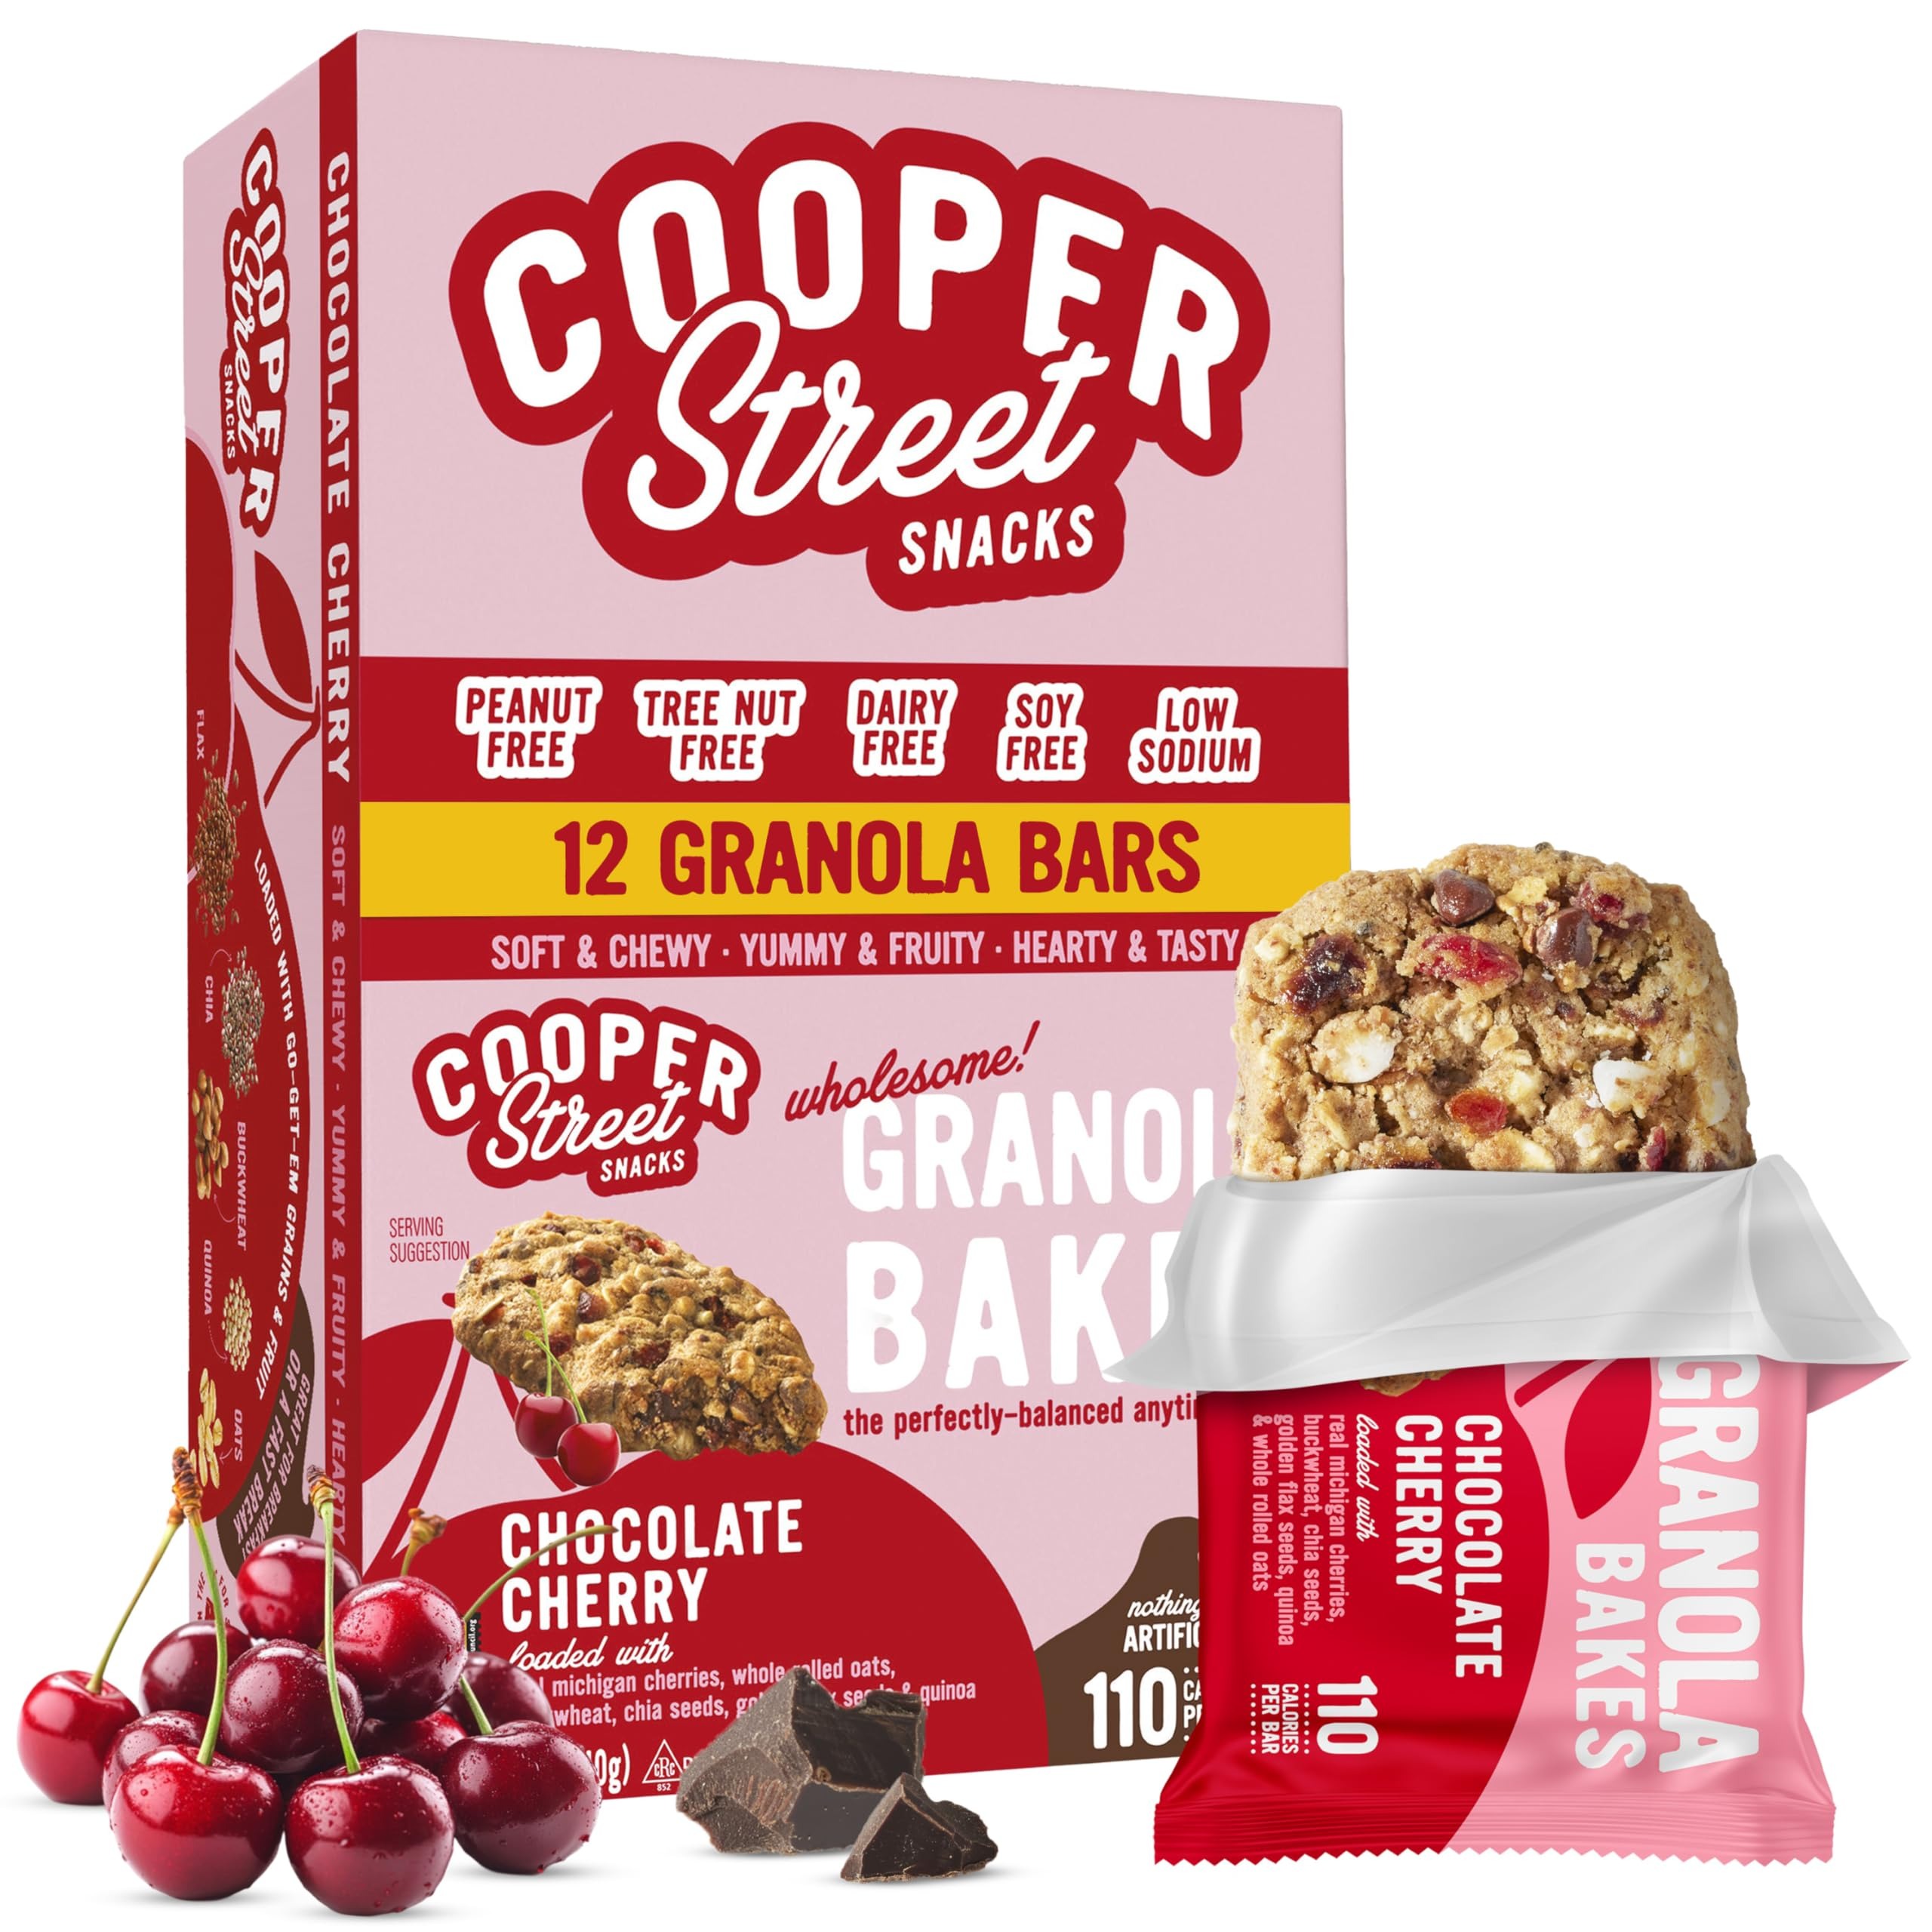
Item Name: Cooper Street Granola Bakes - Chewy Breakfast Granola Bars with Chia, Flax, Buckwheat and Oats - Chocolate Cherry Individually Wrapped Nut & Dairy Free On-The-Go or School Snacks - 12 Bars, 1oz each
Bullet Point 1: Cookies, Made Better - Fuel your day and enjoy delectably chewy goodness with Cooper Street Granola Breakfast Bars! Bite into wholesome and healthful ingredients like chia, flax, buckwheat and oats and get off on the right foot with our healthy snack bars!
Bullet Point 2: Chocolate Cherry - Filled with creamy chocolate chunks that sit alongside sweet cherry pieces, our chocolate granola bars let you have you cake and eat it, with the cherry on top! Chocolate and cherries are the perfect duo.
Bullet Point 3: Guilt-Free Deliciousness - Start your day on a high note with the energy you need with these granola bar cherry and chocolate. Our satiating anytime breakfast cookies individually wrapped satisfy your sweet tooth with high-quality ingredients, for a truly clean and honest energy boost throughout your day!
Bullet Point 4: Baked With Care - Made with a mix of passion, all natural ingredients and 100 years of tradition, our healthy granola bar is still handmade in our family-run Michigan bakery. Our perfect pick me up is baked to a moist perfection
Bullet Point 5: Enjoyed By All - We go the extra mile to ensure everyone can enjoy our granola soft baked cookies. Made in a dedicated peanut free facility to be dairy free, HFCS free, tans fat free, soy free, artificial flavourings free and also low in sodium. We don't tolerate any nasties!
Product Description: individual snacks breakfast foods individually wrapped breakfast food breakfast snacks individually wrapped granola snacks individual packs healthy bars for kids bars healthy granola bars for kids granola bars kids bars kids granola bars healthy organic kids snacks kids granola bars kids bar organic granola bars snack bars for kids kid bars healthy snacks for kids granola bars variety packs breakfast bars healthy snack bars healthy food bars nut free bars granola bars soft grabola bars granila bars grnola bars granola bara gronala bars gronalla bars individually wrapped breakfast items good snacks for kids granola bar packs kids breakfast bars healthy snacks for kids individually wrapped bars food breakfast granola bar cherry granola bar cherry cherry chunks cherry oatmeal bars cooper street chocolate cherry granola cookie bakes cooper street chocolate granola cooper street granola chocolate cherry bakes dark chocolate cherry granola bars cherry cookie cherry chip cookies cooper street breakfast bars chocolate cherry 12 pack cookies cooper street cherry cooper street granola bars chocolate and cherry cooper street cherry chunk cooper's cherry cooper street chocolat cherry chewy granola 1 oz chocolate cherry granola cokkie bakes cooper streeet cherry dark chocolate cherry granola cooper street chocolate cherry 48 count cooper street chocolate cherry cookie bake cooper street granola cherry chocolate cherry cooper street cherry dark chocolate granola bar cherry chocolate granola bar cooper street granola cookie bake cherry cherry granola cherry bar cherry bars cookies chocolate cherry granola chocolate cherry michigan cherry cooper street cookies cherry cooper street cookies chewy granola bakes chocolate cherry cooper street twice baked cookies cherry chocolate cherry granola bars chocolate cherry granola cherry granola bars cherry cookies cherry chocolate granola bars cooper street chocolate cherry cooper street chocolate cherry granola cookie bake
Value: 12.0
Unit: Ounce

Price: 14.9